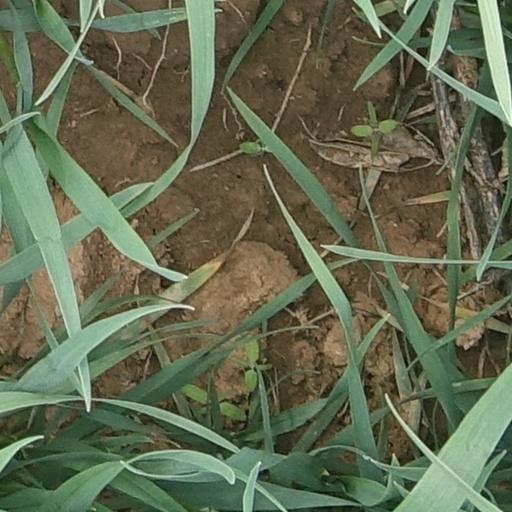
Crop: wheat